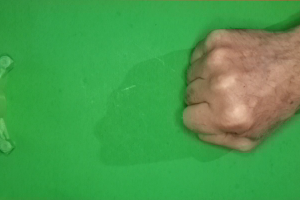
Label: rock